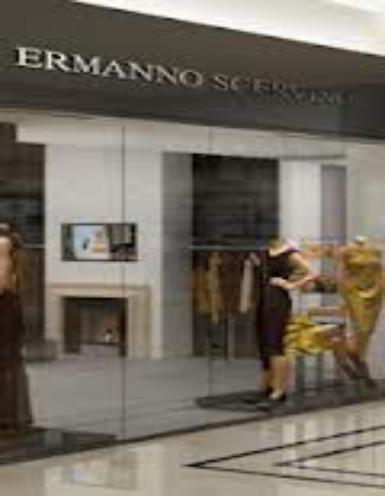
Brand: Ermanno Scervino
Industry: Clothes